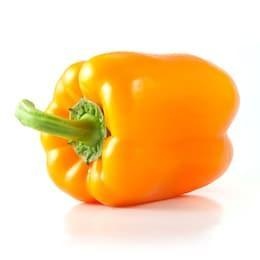
Label: capsicum